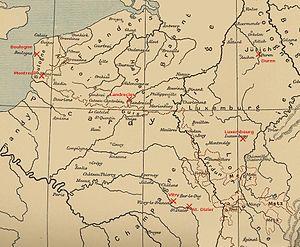
La neuvième guerre d'Italie est un conflit entrant dans le cadre des guerres d'Italie et opposant de 1542 à 1546 la France de François Iᵉʳ et son allié le sultan Soliman le Magnifique à l'empereur Charles Quint et à Henri VIII. D'importants combats se déroulent en France, aux Pays-Bas et en Italie et des tentatives d'invasion de l'Espagne et de l'Angleterre échouent. La guerre se termine par un statu quo et se révèle ruineuse pour les principaux participants.
Le siège de Landrecies de 1543 constitue le premier d'une série de sièges historiques sur la ville.
La trêve de Crépy-en-Laonnois met un terme à la neuvième guerre d'Italie.